August Sandgren

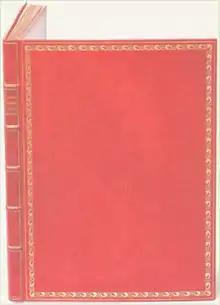
Red full leather binding with gilt decoration near the edges.

Vellum bindings were out of fashion at Sandgren's time, but he reintroduced the strong, white bindings and often calligraphed the titles on the spines in an artistic manner.